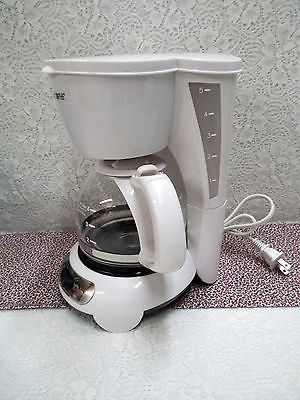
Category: coffee maker